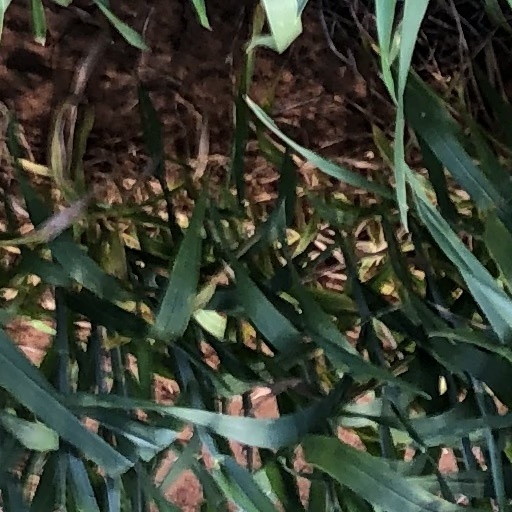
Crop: wheat